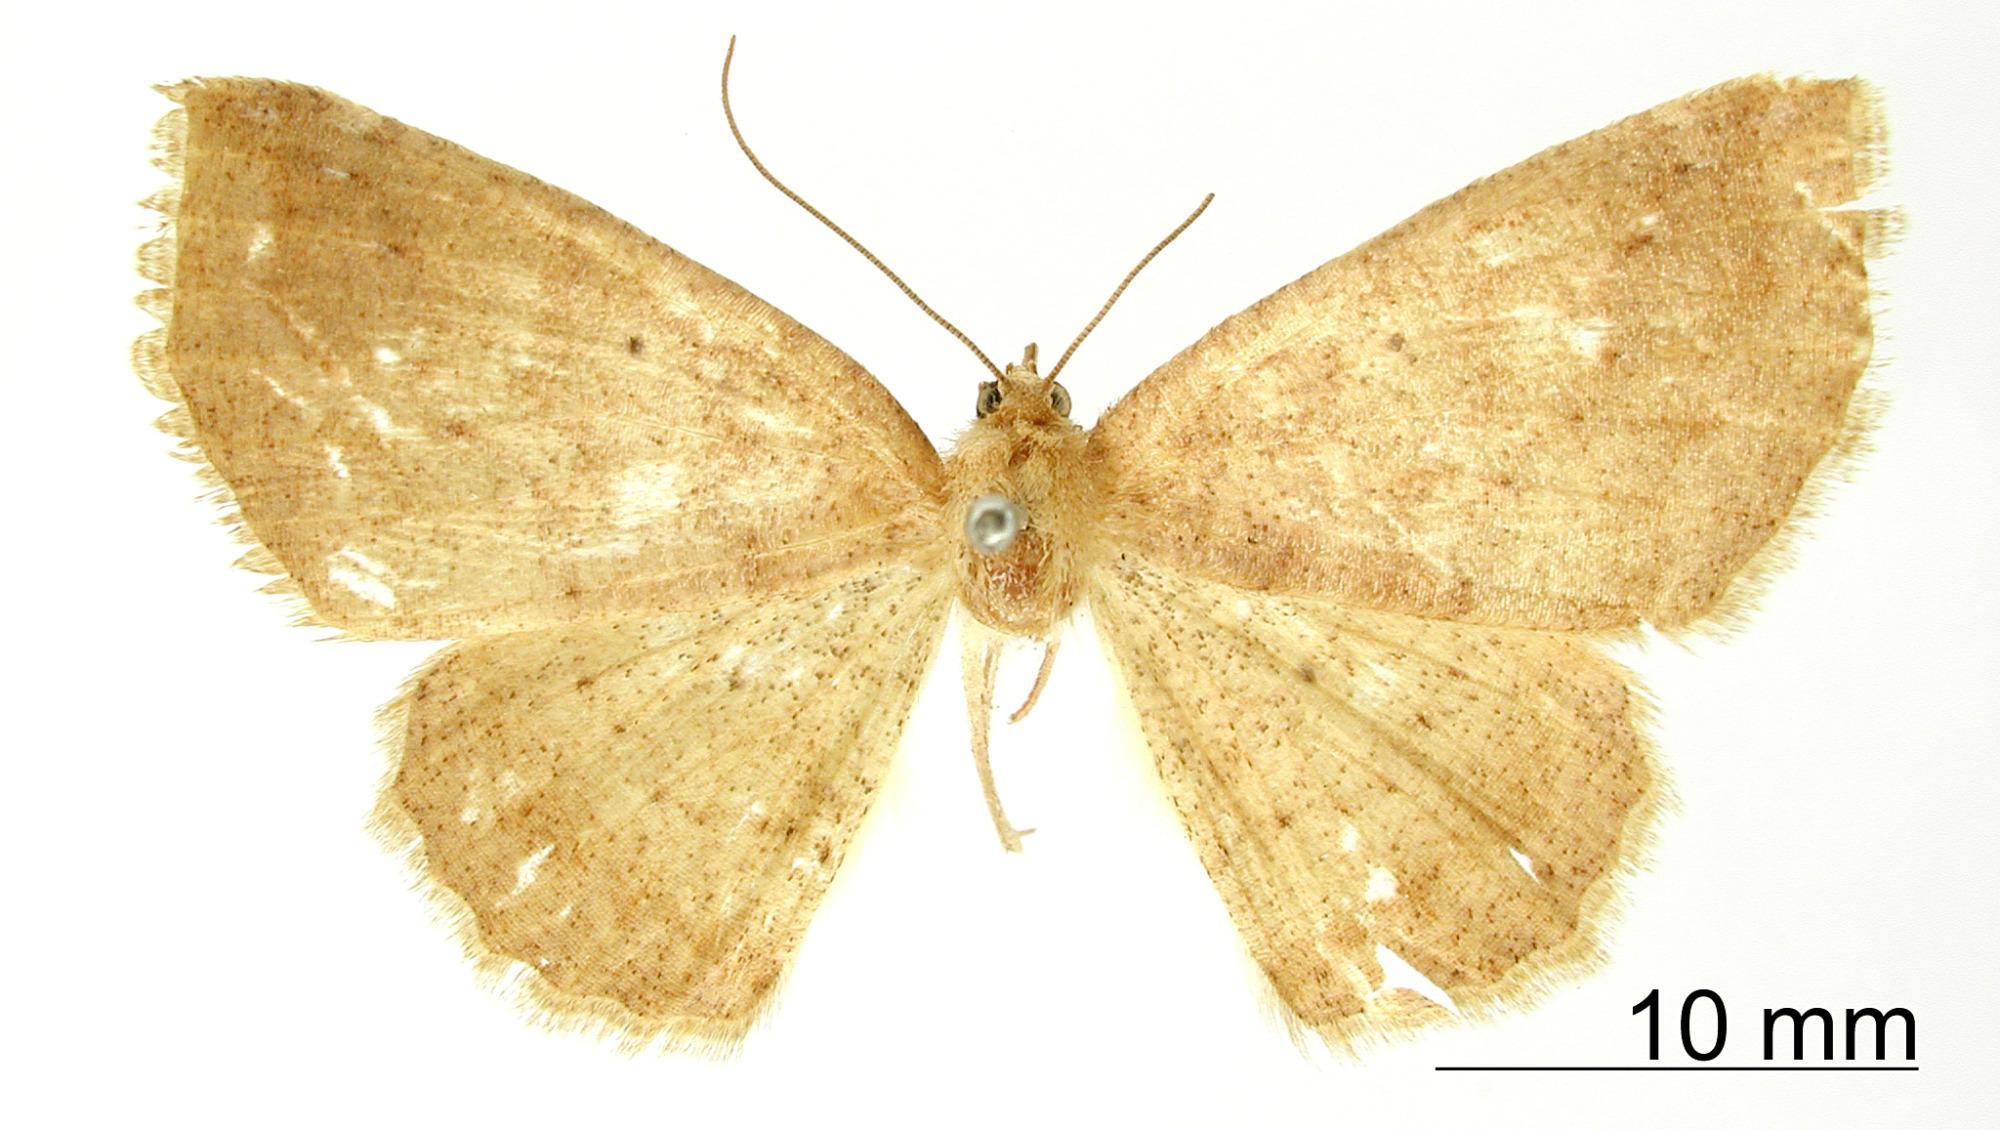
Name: Sabulodes exsecrata
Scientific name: Sabulodes exsecrata Schaus, 1911
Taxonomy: Animalia, Arthropoda, Insecta, Lepidoptera, Geometridae, Ennominae
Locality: Mount Poas, Costa Rica